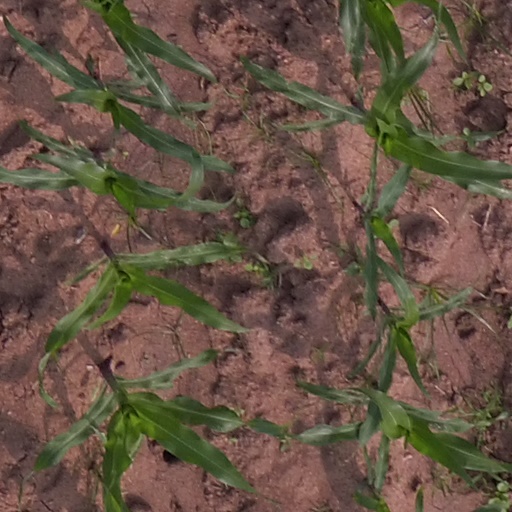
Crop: maize; corn